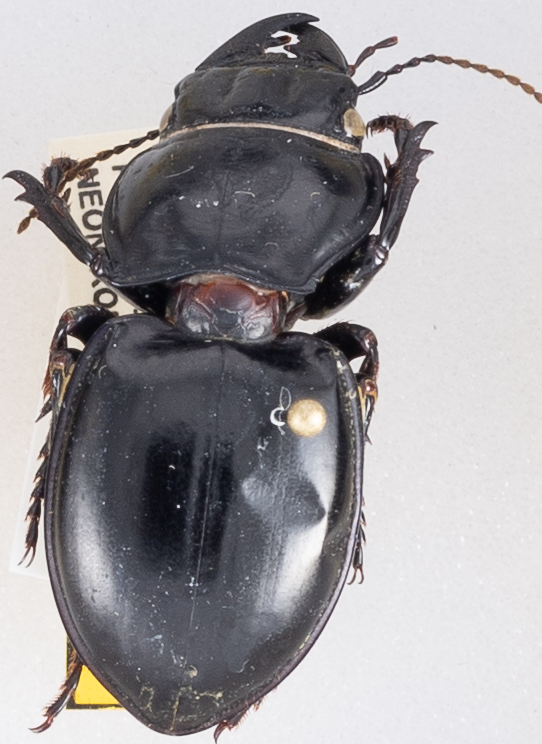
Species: Pasimachus californicus
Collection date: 2019-09-23
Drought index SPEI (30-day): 0.846
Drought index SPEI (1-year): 1.69
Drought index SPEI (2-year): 1.13